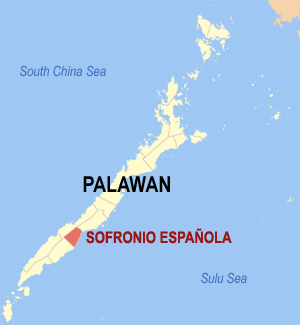
Sofronio Española est une ville de 2ᵉ classe de la province de Palawan aux Philippines. Selon le recensement de 2015 elle compte 32 876 habitants.